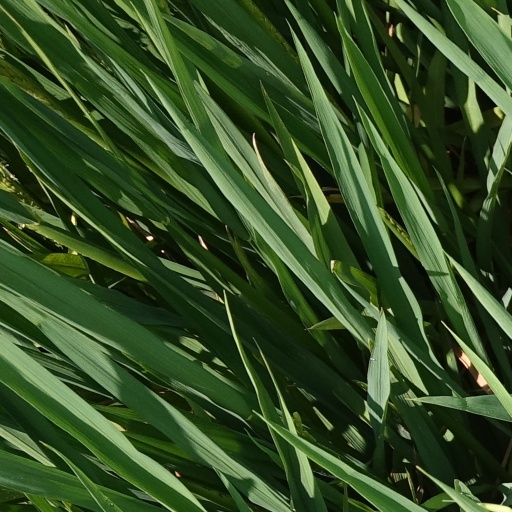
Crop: rice